American logistics in the Northern France campaign

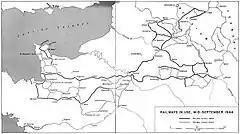
Railway lines in use in mid-September 1944

The COMZ salvage effort was concentrated under the 202nd Quartermaster Battalion, which had three collecting and three repair companies. Combat units collected their own salvage, which was picked up at the truckheads and hauled to the salvage depots in returning ration trucks. The repair companies were static, but had mobile equipment maintenance units that visited the forward areas. The collecting companies combed the rear areas looking for abandoned equipment. By August, a shortage of jerricans had become a critical supply problem. Over 2 million jerricans had been discarded or abandoned in Normandy. Major General Robert McG. Littlejohn, the Chief Quartermaster, noted that the salvage companies and gasoline supply companies were ignoring the thousands of jerricans that littered the roads in the Le Mans area until he specifically ordered their collection. An even greater problem was the huge stockpiles of empty jerricans that had been abandoned at dumps when the units manning them had displaced forward.